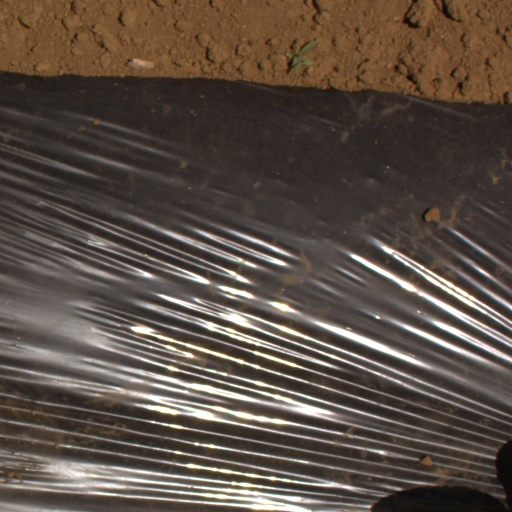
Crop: Jerusalem artichoke